Tessa Temata

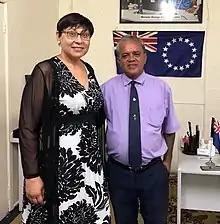
Tessa Temata in 2019.

Tessa Temata (c. 1967 – 8 December 2019) was a New Zealand career diplomat and lawyer who served as High Commissioner to the Cook Islands from February 2019 until her death in December 2019. Temata was the first person of Cook Islander descent to serve as New Zealand High Commissioner to the Cook Islands, as well as the first female High Commissioner of Pasifika descent to be posted anywhere in Oceania. Prior to her appointment as High Commissioner, Temata had served as a diplomat in Indonesia, Papua New Guinea, Kiribati, and Niue.